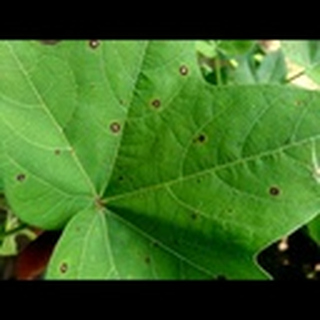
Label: cotton_target_spot